Cadmus

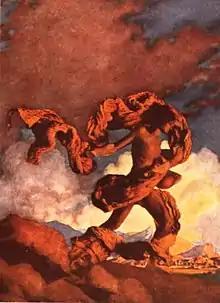
"Cadmus Sowing the Dragon's Teeth", by Maxfield Parrish, 1908.

Cadmus came in the course of his wanderings to Delphi, where he consulted the oracle. He was ordered to give up his quest and follow a special cow, with a half moon on her flank, which would meet him, and to build a town on the spot where she should lie down exhausted.